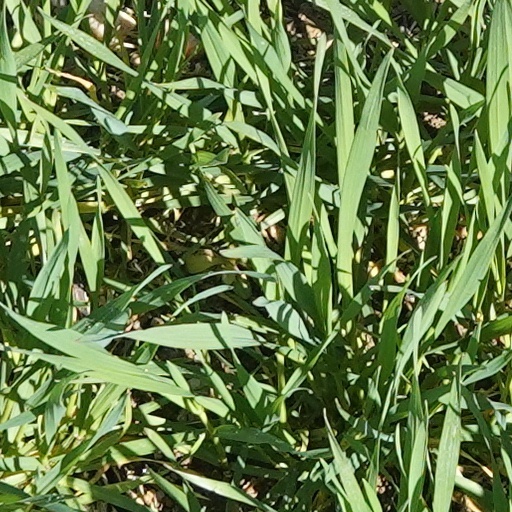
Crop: wheat